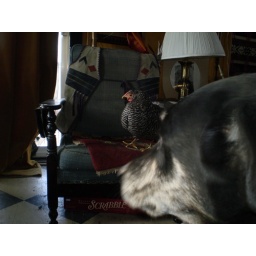
That chicken is in my chair